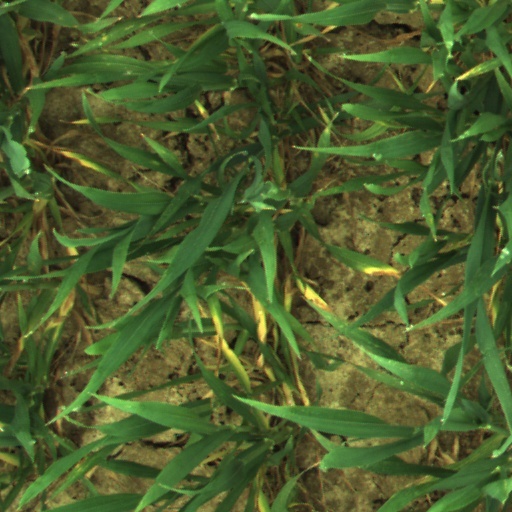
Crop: wheat